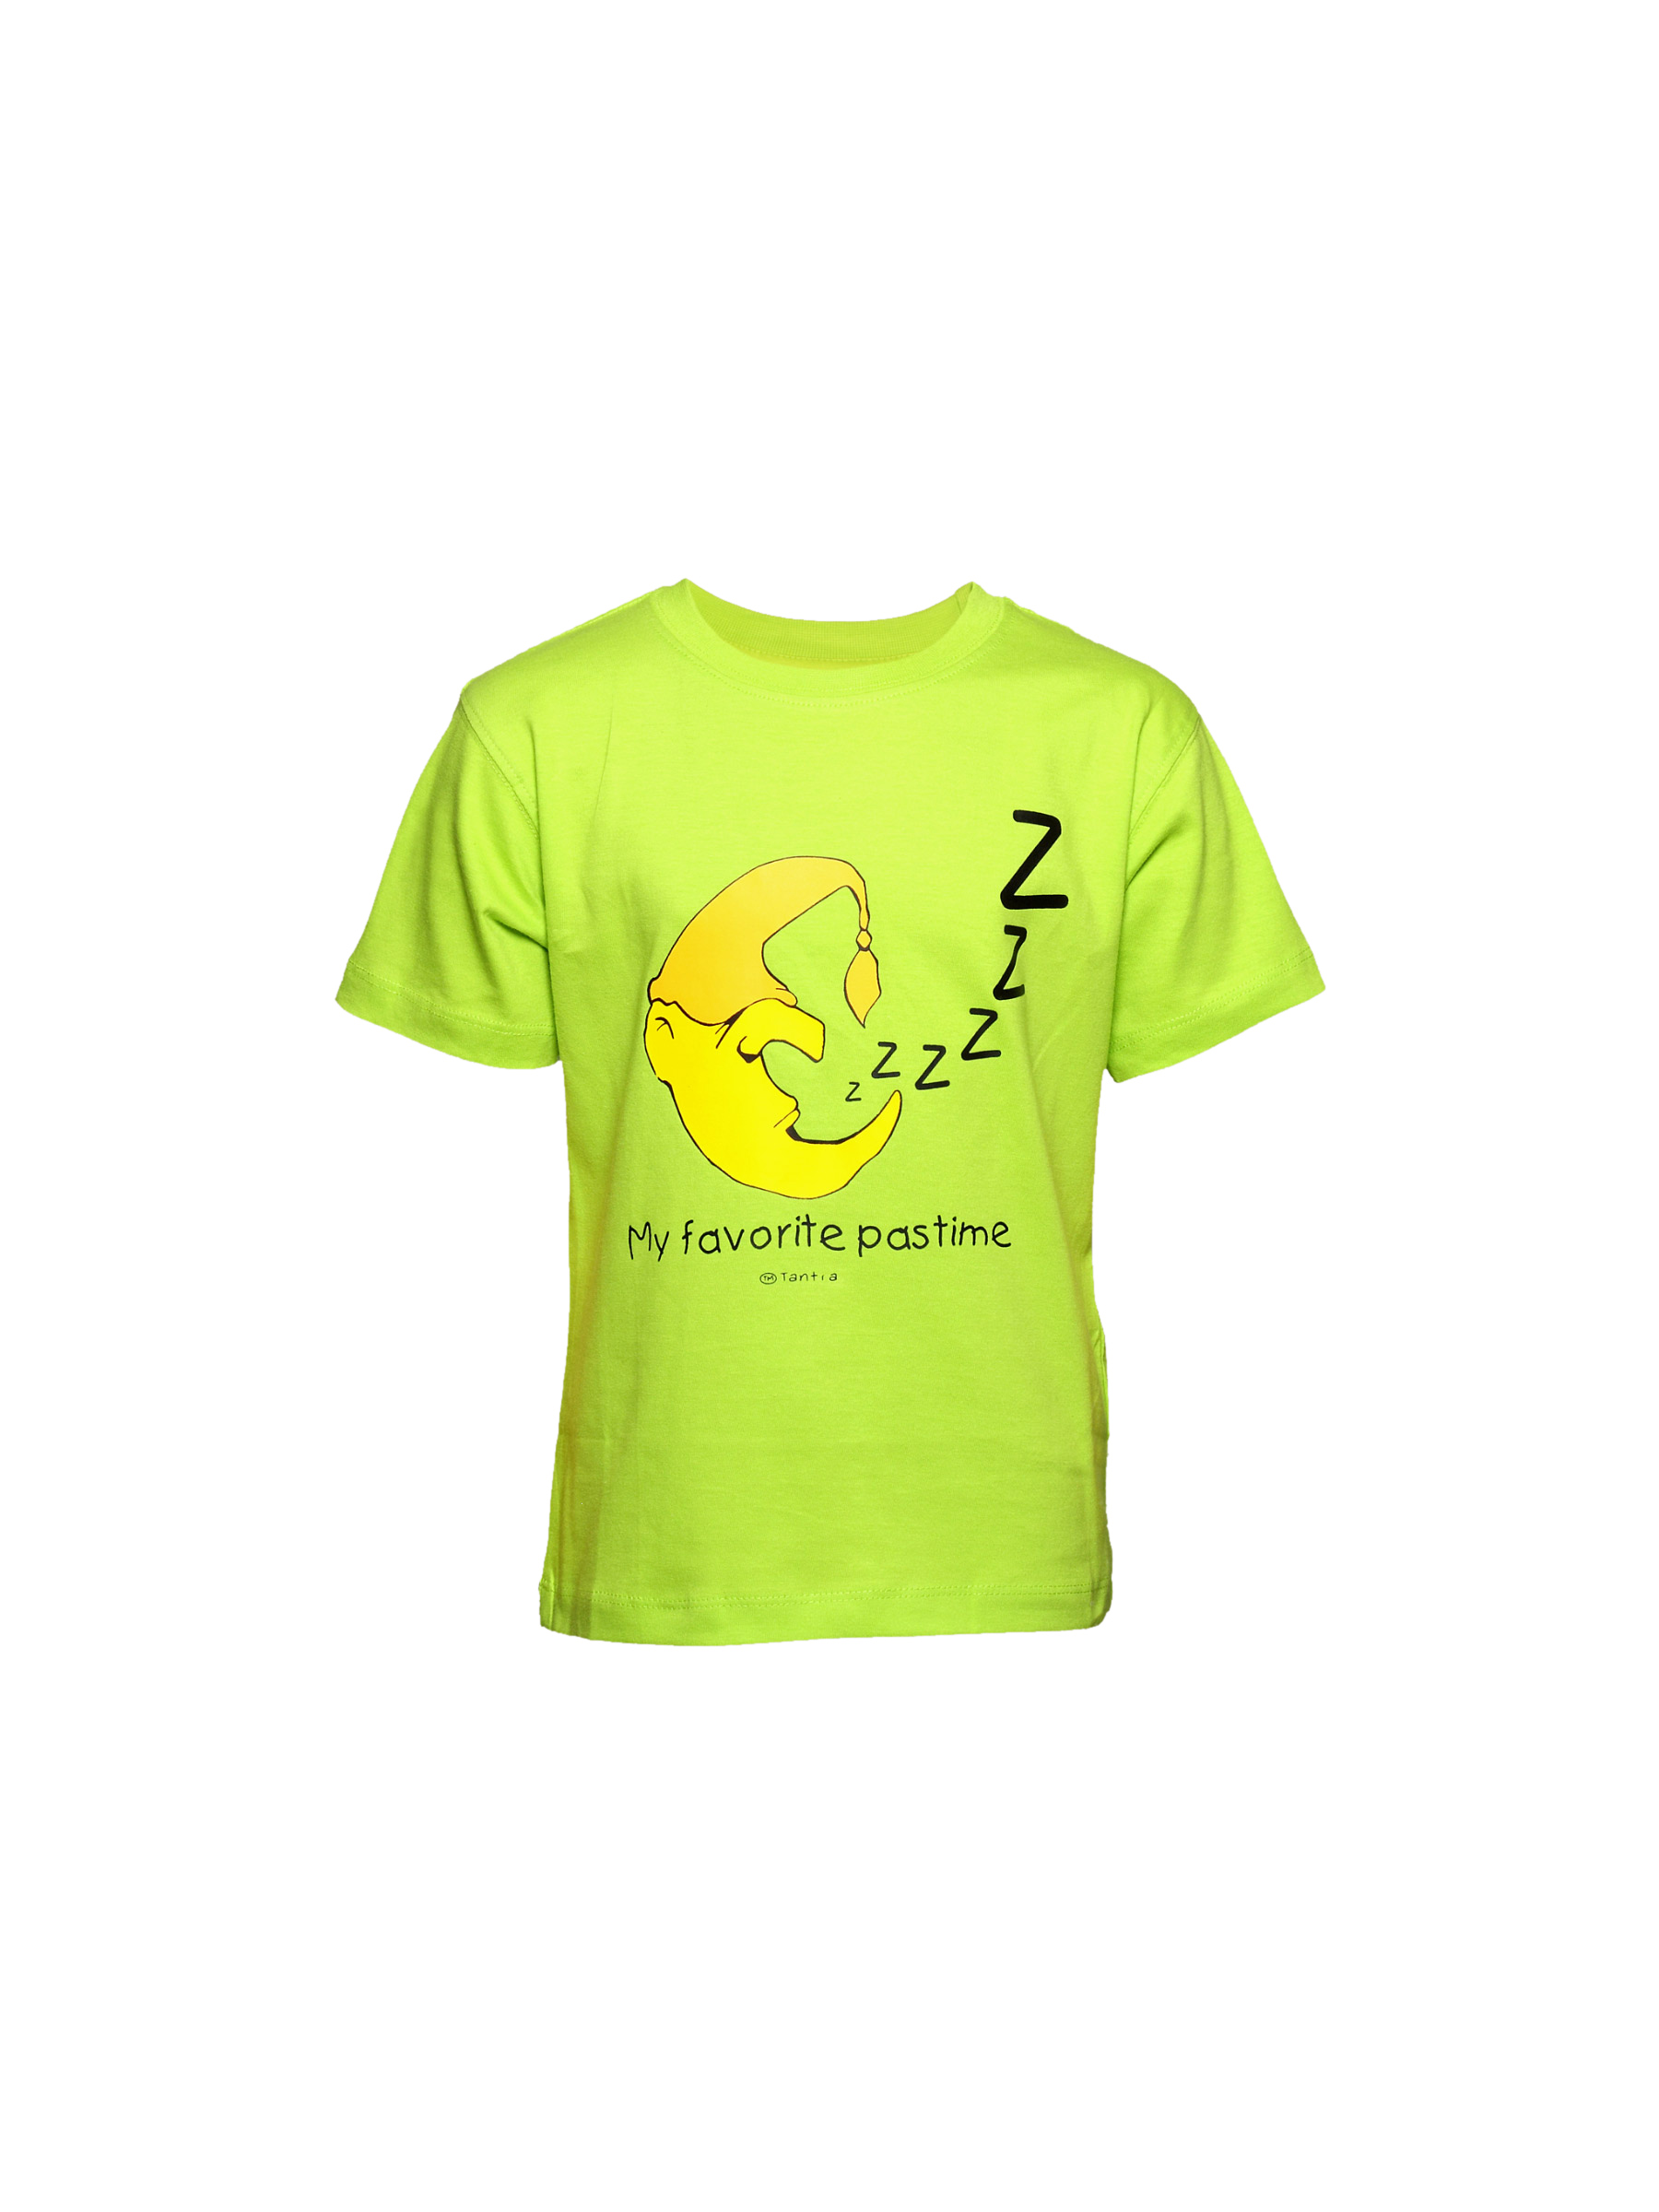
Tantra Kid's Unisex Pastime Green Kidswear
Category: Apparel / Topwear / Tshirts
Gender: Unisex
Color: Green
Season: Summer 2011
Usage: Casual